Matt Corby

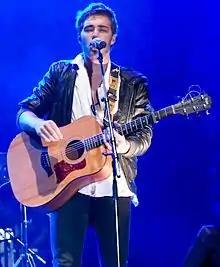
Corby performing at Easterfest 2008

Corby and his sister Grace, grew up in the Christian faith after their parents became Christian when Corby was two years old. Corby would sing in church and stated in 2008, “When I was 13, I started touring with a ministry team and we went around schools and churches, promoting Jesus and tackling depression issues and stuff like that. I did that for a couple of years. So I've sort of been in church my whole life and it's been fun”. Going into Australian Idol, Corby wondered how his faith would fit in with the show, but stated that it made him self-reliant and brought him closer to God through his own personal drive into bible study. Corby headlined Easterfest, a Christian music festival in 2008 and a Hillsong United convention.